Cicely Hamilton

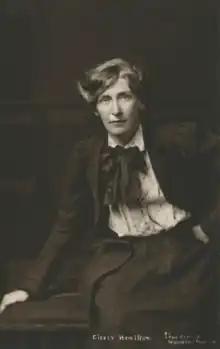
Photo by Lena Connell from the 1910s

Hamilton supplied the lyrics of ""The March of the Women"", the song which Ethel Smyth composed in 1910 for the Women's Social and Political Union, was first performed at an 'At Home' in Suffolk Street Galleries, Pall Mall to celebrate the release of women violently arrested on Black Friday; it had suitably stirring lyrics for such an occasion: